Aligarh

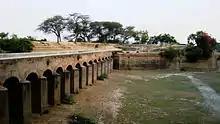
Aligarh Fort

The Annual Cultural Exhibition, popularly known as Numaish, is held at the exhibition ground in January and February. The land Numaish Ground was donated by Nawab Rehmat Ullah Khan Sherwani. The cultural shows take place at three grand stages (Kohinoor, Krishnanjali and Muktakash). In all, more than 150 stage events featuring artists from across India take place during a period of 28–30 days.